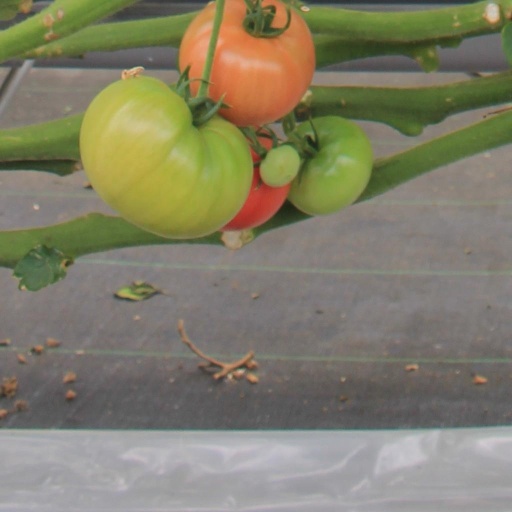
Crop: tomato